Black Magic (Little Mix song)

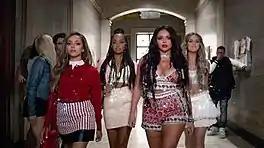
Little Mix as seen walking down the hallway of the campus in the music video for "Black Magic"; this scene was inspired from the 1996 cult film "The Craft".

The video received positive reviews by both fans and critics. Critics noted references to witch-themed films and television shows such as "The Craft", "Charmed" and "Sabrina, the Teenage Witch", as well as the music video for "Too Much" by the Spice Girls. Both Rigby from "Digital Spy" and Forrester from the "Daily Mirror" described the video as "spellbinding". Additionally, Forrester from "Mirror" said that the group "turned to Katy Perry for inspiration and the results are hilarious" and also compared the scene of the girls walking down the hall with the 1999 film "She's All That". Lucy Wood of "Cosmopolitan" said that the video is "a brilliant combo of "Clueless", "Sabrina The Teenage Witch" and "The Craft" all in one go". Capital FM wrote, "Take a dash of "Sabrina The Teenage Witch", add a pinch of "Mean Girls" and throw in a little "Charmed", and you've got yourself an INCREDIBLE video!"